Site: brandenburg
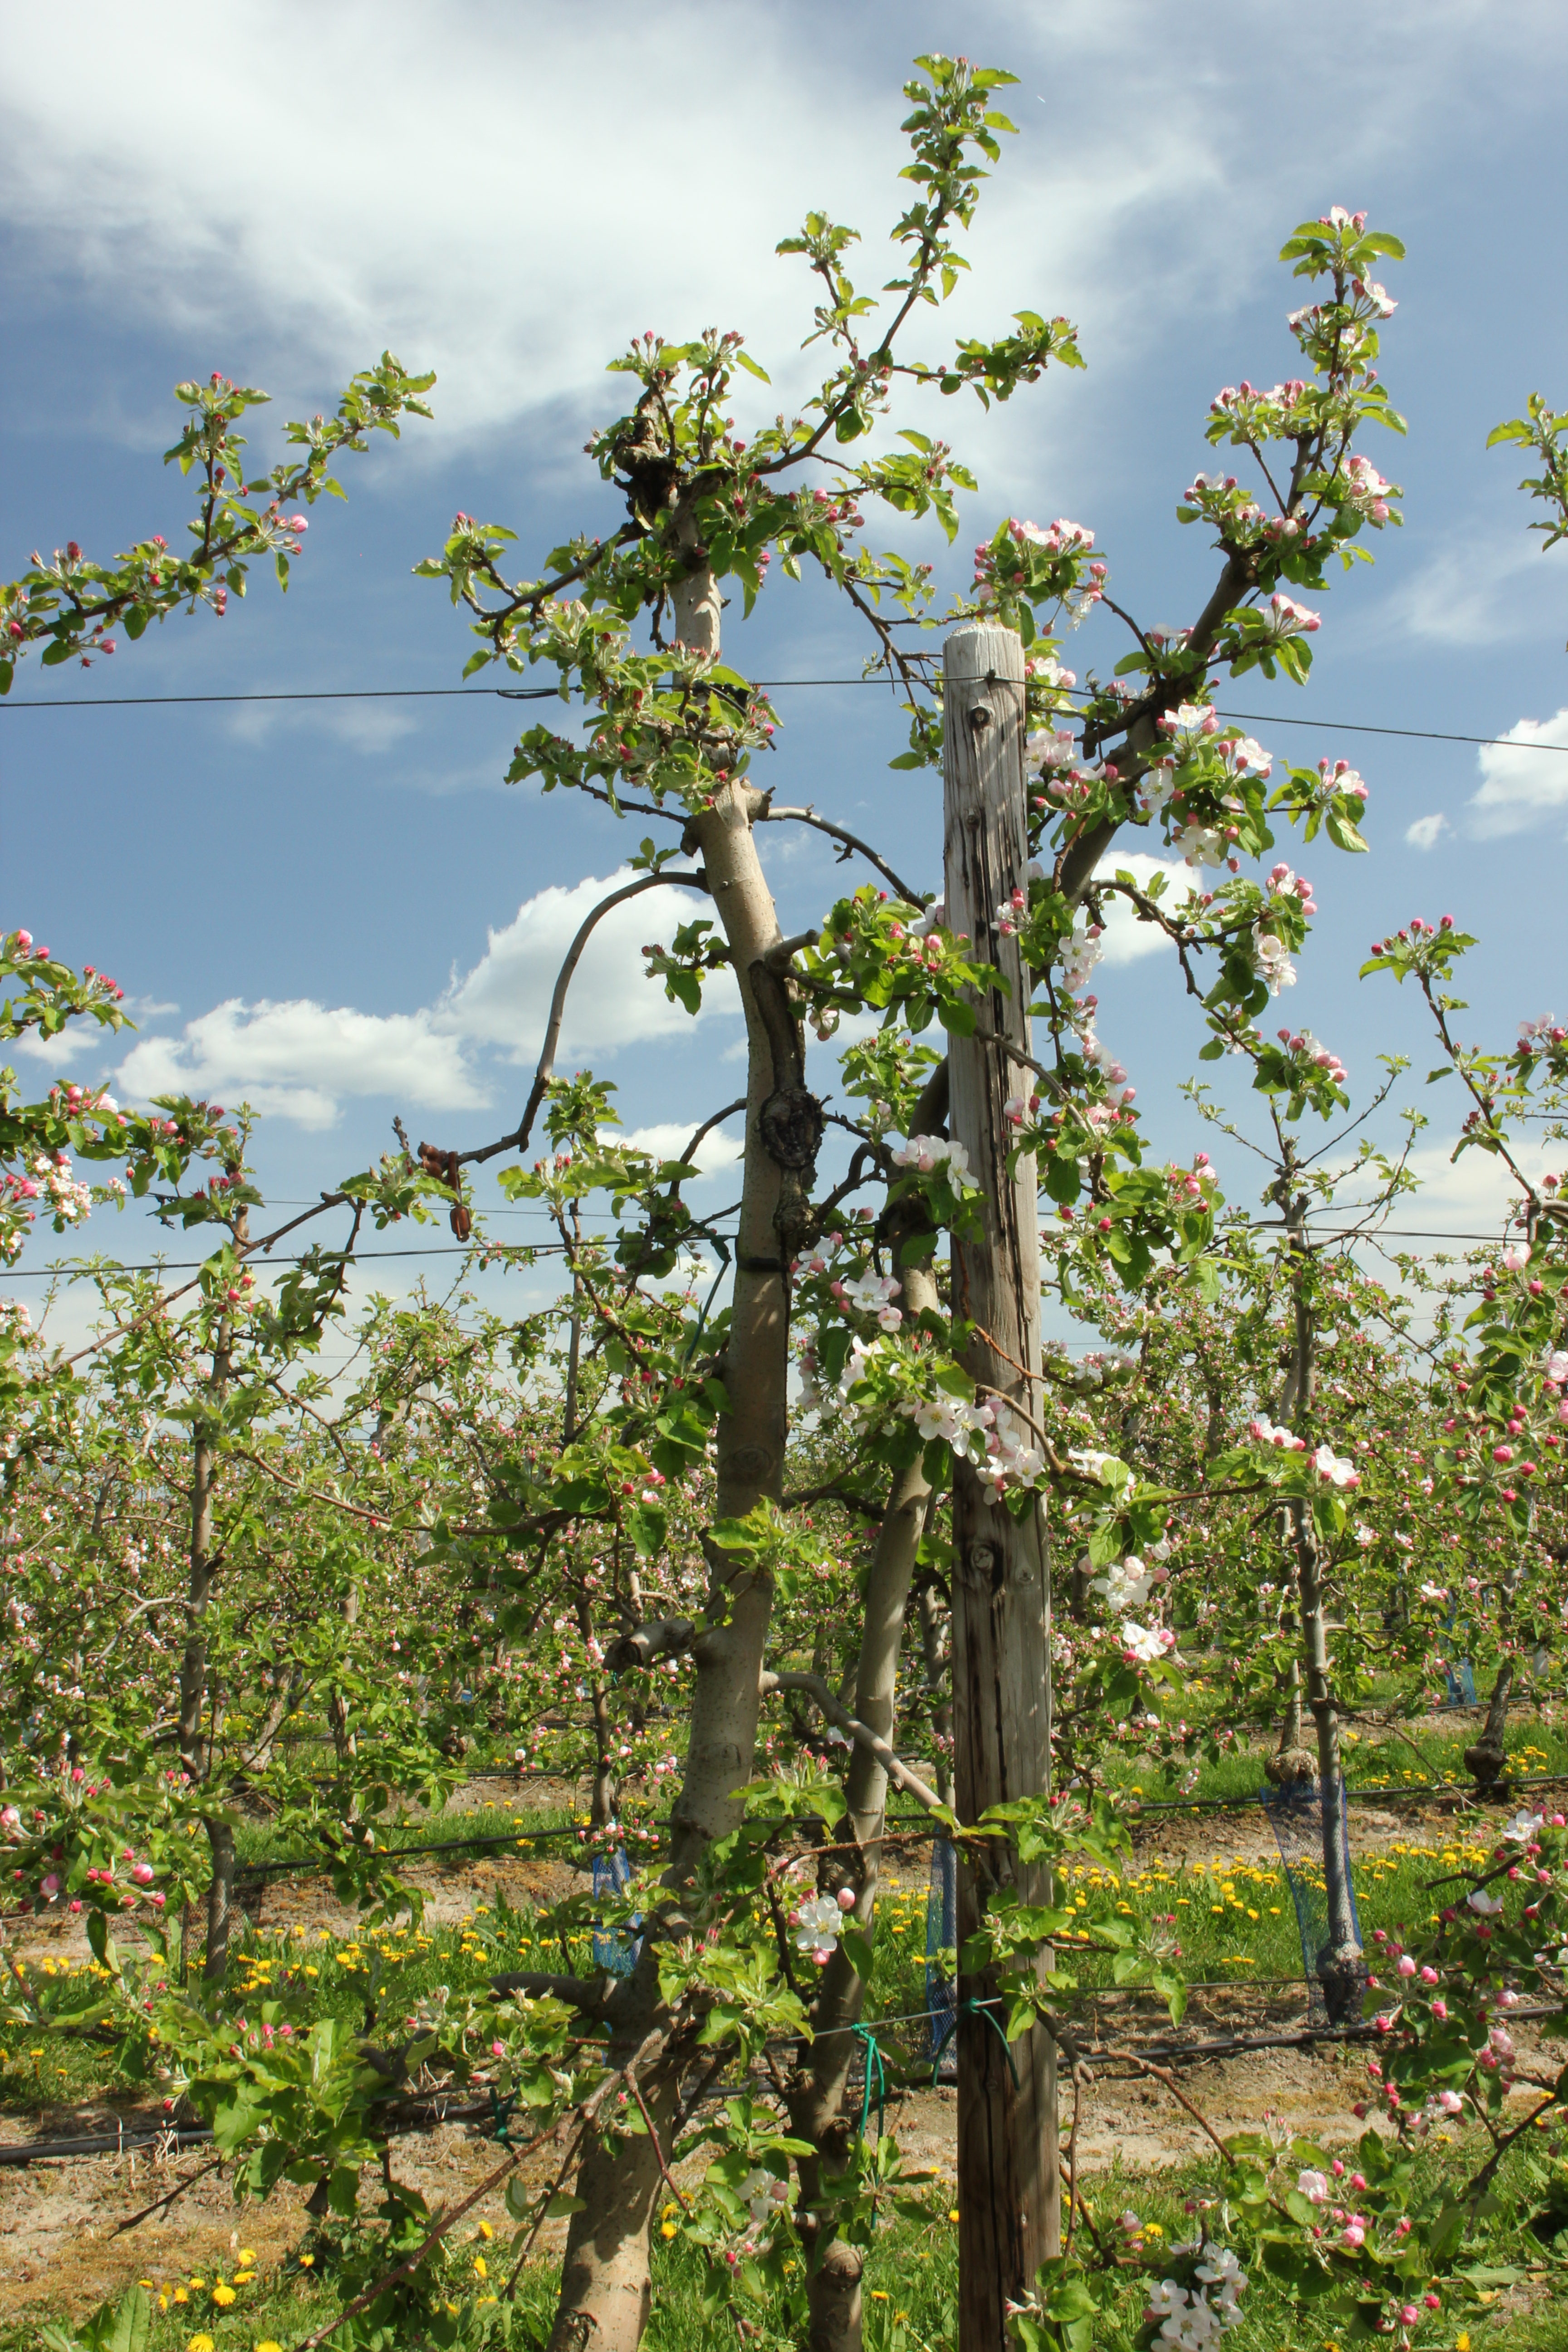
Growth stage (BBCH 57): Inflorescence emergence